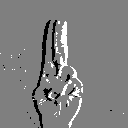
ASL letter: u